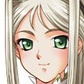
Portrait style: Anime Portrait